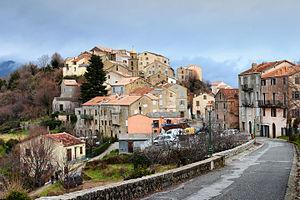
Riventosa est une commune française située dans la circonscription départementale de la Haute-Corse et le territoire de la collectivité de Corse.